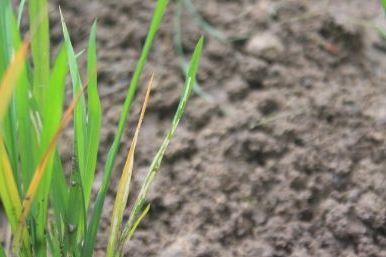
Disease: Tungro